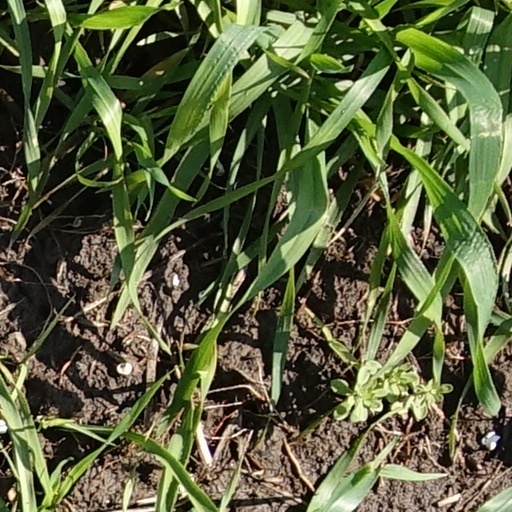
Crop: wheat